Adam de Coster

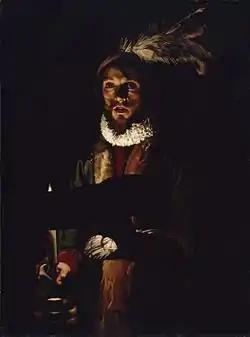
"A man singing by candlelight"

The artist did not have any known pupils. His name was largely forgotten after his death and his work attributed to other artists.